Sten

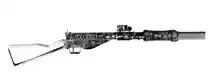
Sten Mk II(S)

During World War II, a variation of the Sten gun was produced at the Long Branch Arsenal plant in Long Branch, Ontario (now Lakeview, an area of Mississauga, Peel Region). This is very similar to the regular Mark II, with a different stock ('skeleton' type instead of strut type). It was first used in combat in the Dieppe Raid in 1942.